Asterivora inspoliata

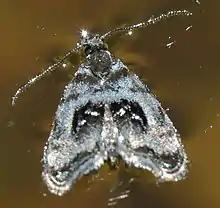
"A. inspoliata"

This species is endemic to New Zealand and has been found in subalpine habitat in the hills and mountains of Otago, Fiordland and Southland.